Durable good

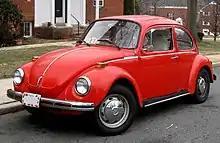
A car is a durable good. The gasoline that powers it is a non-durable (or consumable) good.

Examples of consumer durable goods include housing, vehicles, books, household goods (home appliances, consumer electronics, furniture, musical instruments, tools, etc.), sports equipment, jewelry, medical equipment, and toys.